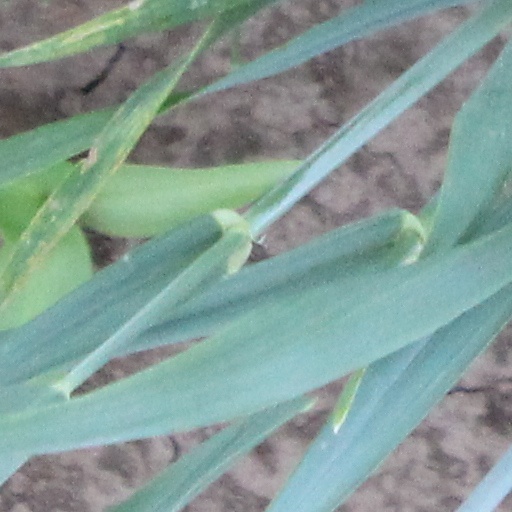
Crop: wheat